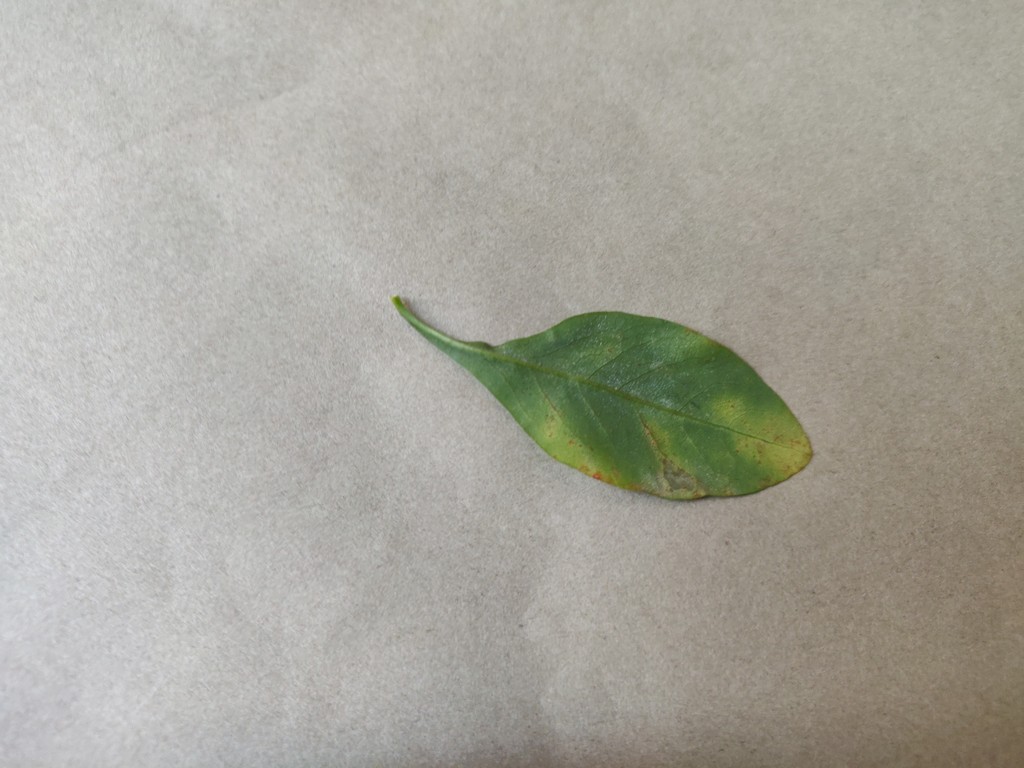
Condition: Unhealthy
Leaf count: single
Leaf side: back